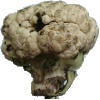
Label: Cauliflower 1